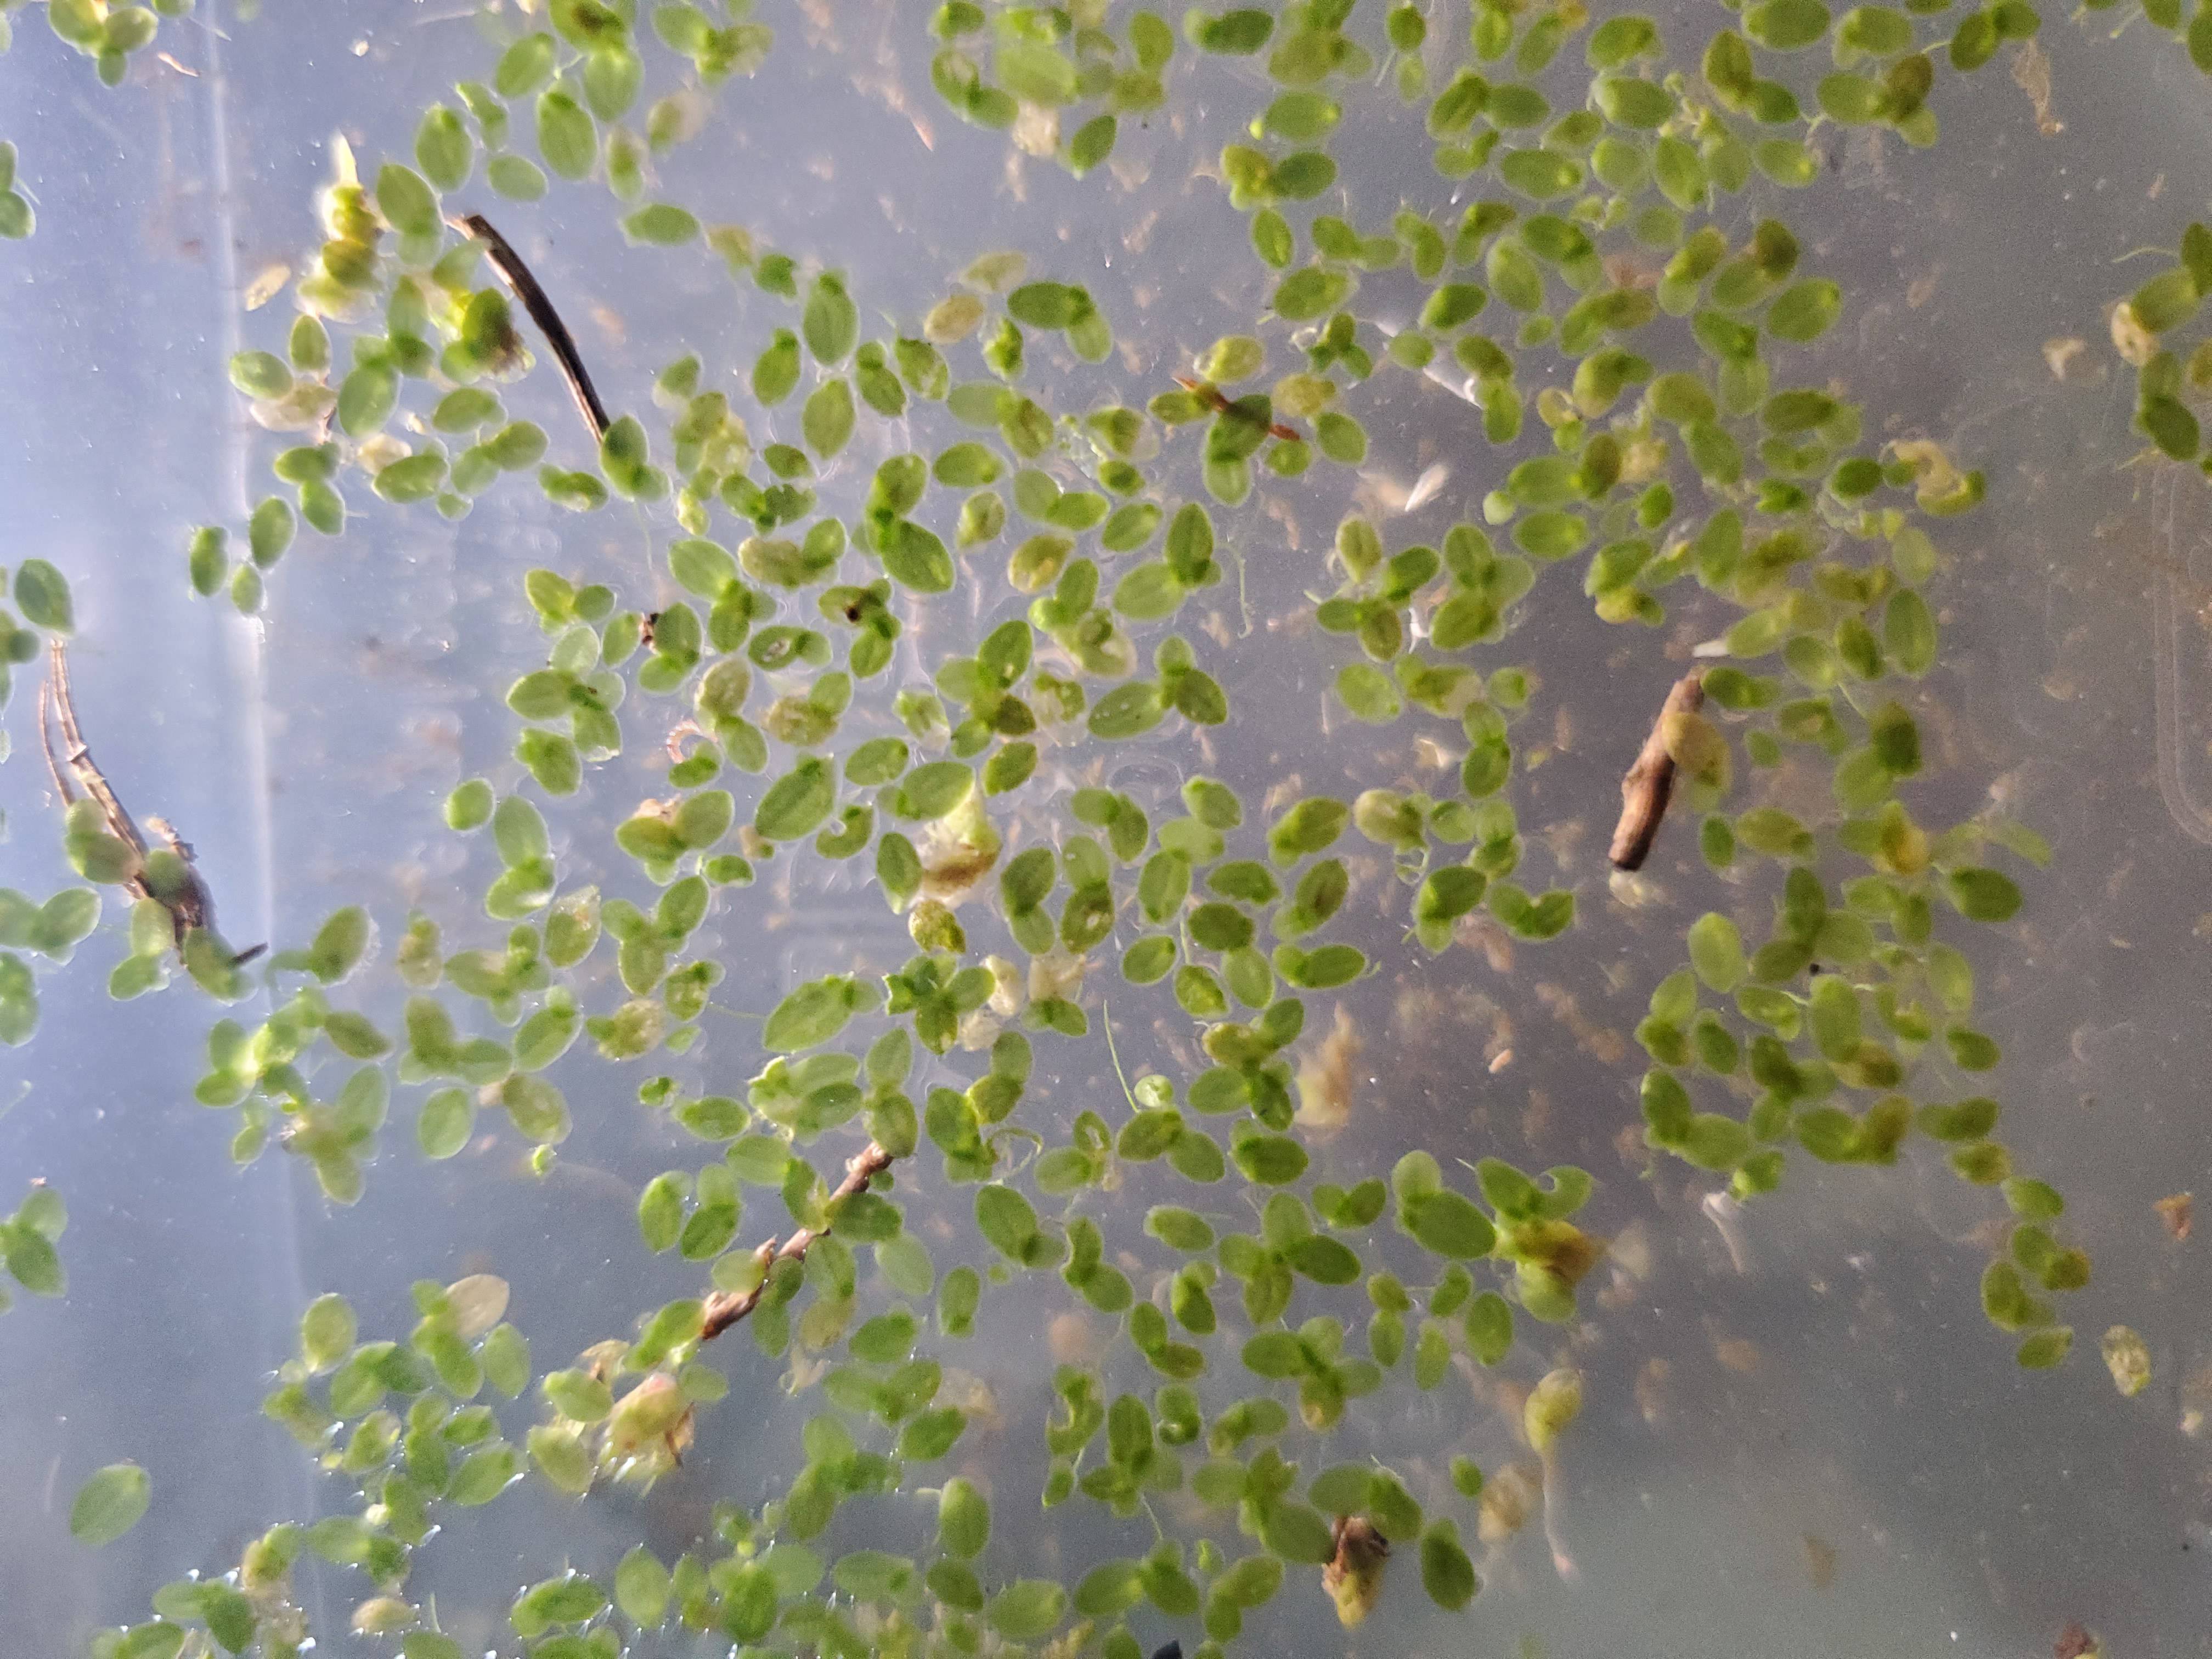
Species: Common Duckweeds (Lemna minor)